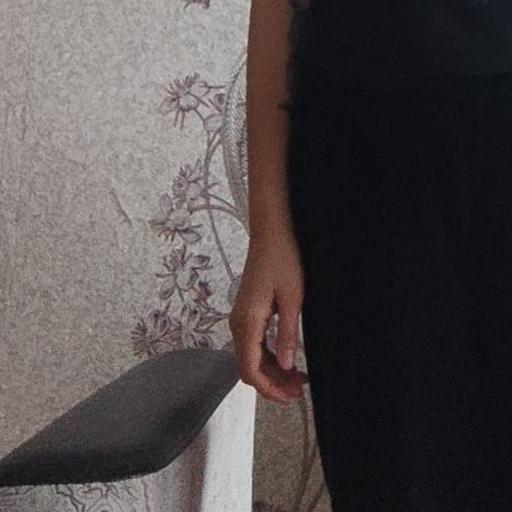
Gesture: no_gesture